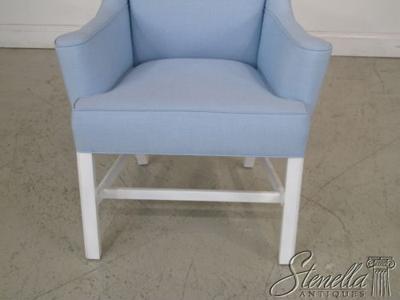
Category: chair